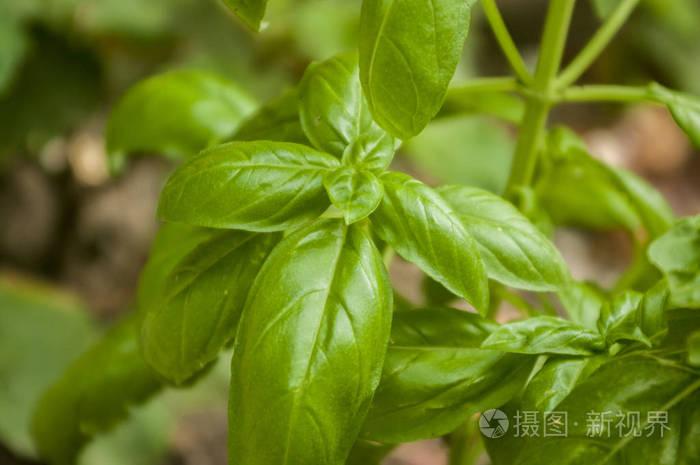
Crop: unknown
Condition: basil